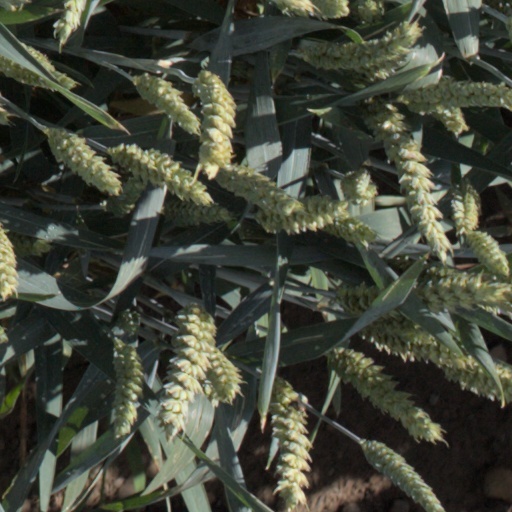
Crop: wheat